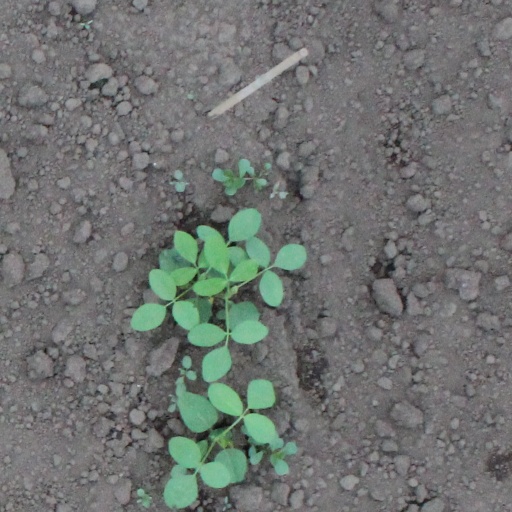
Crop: soybean